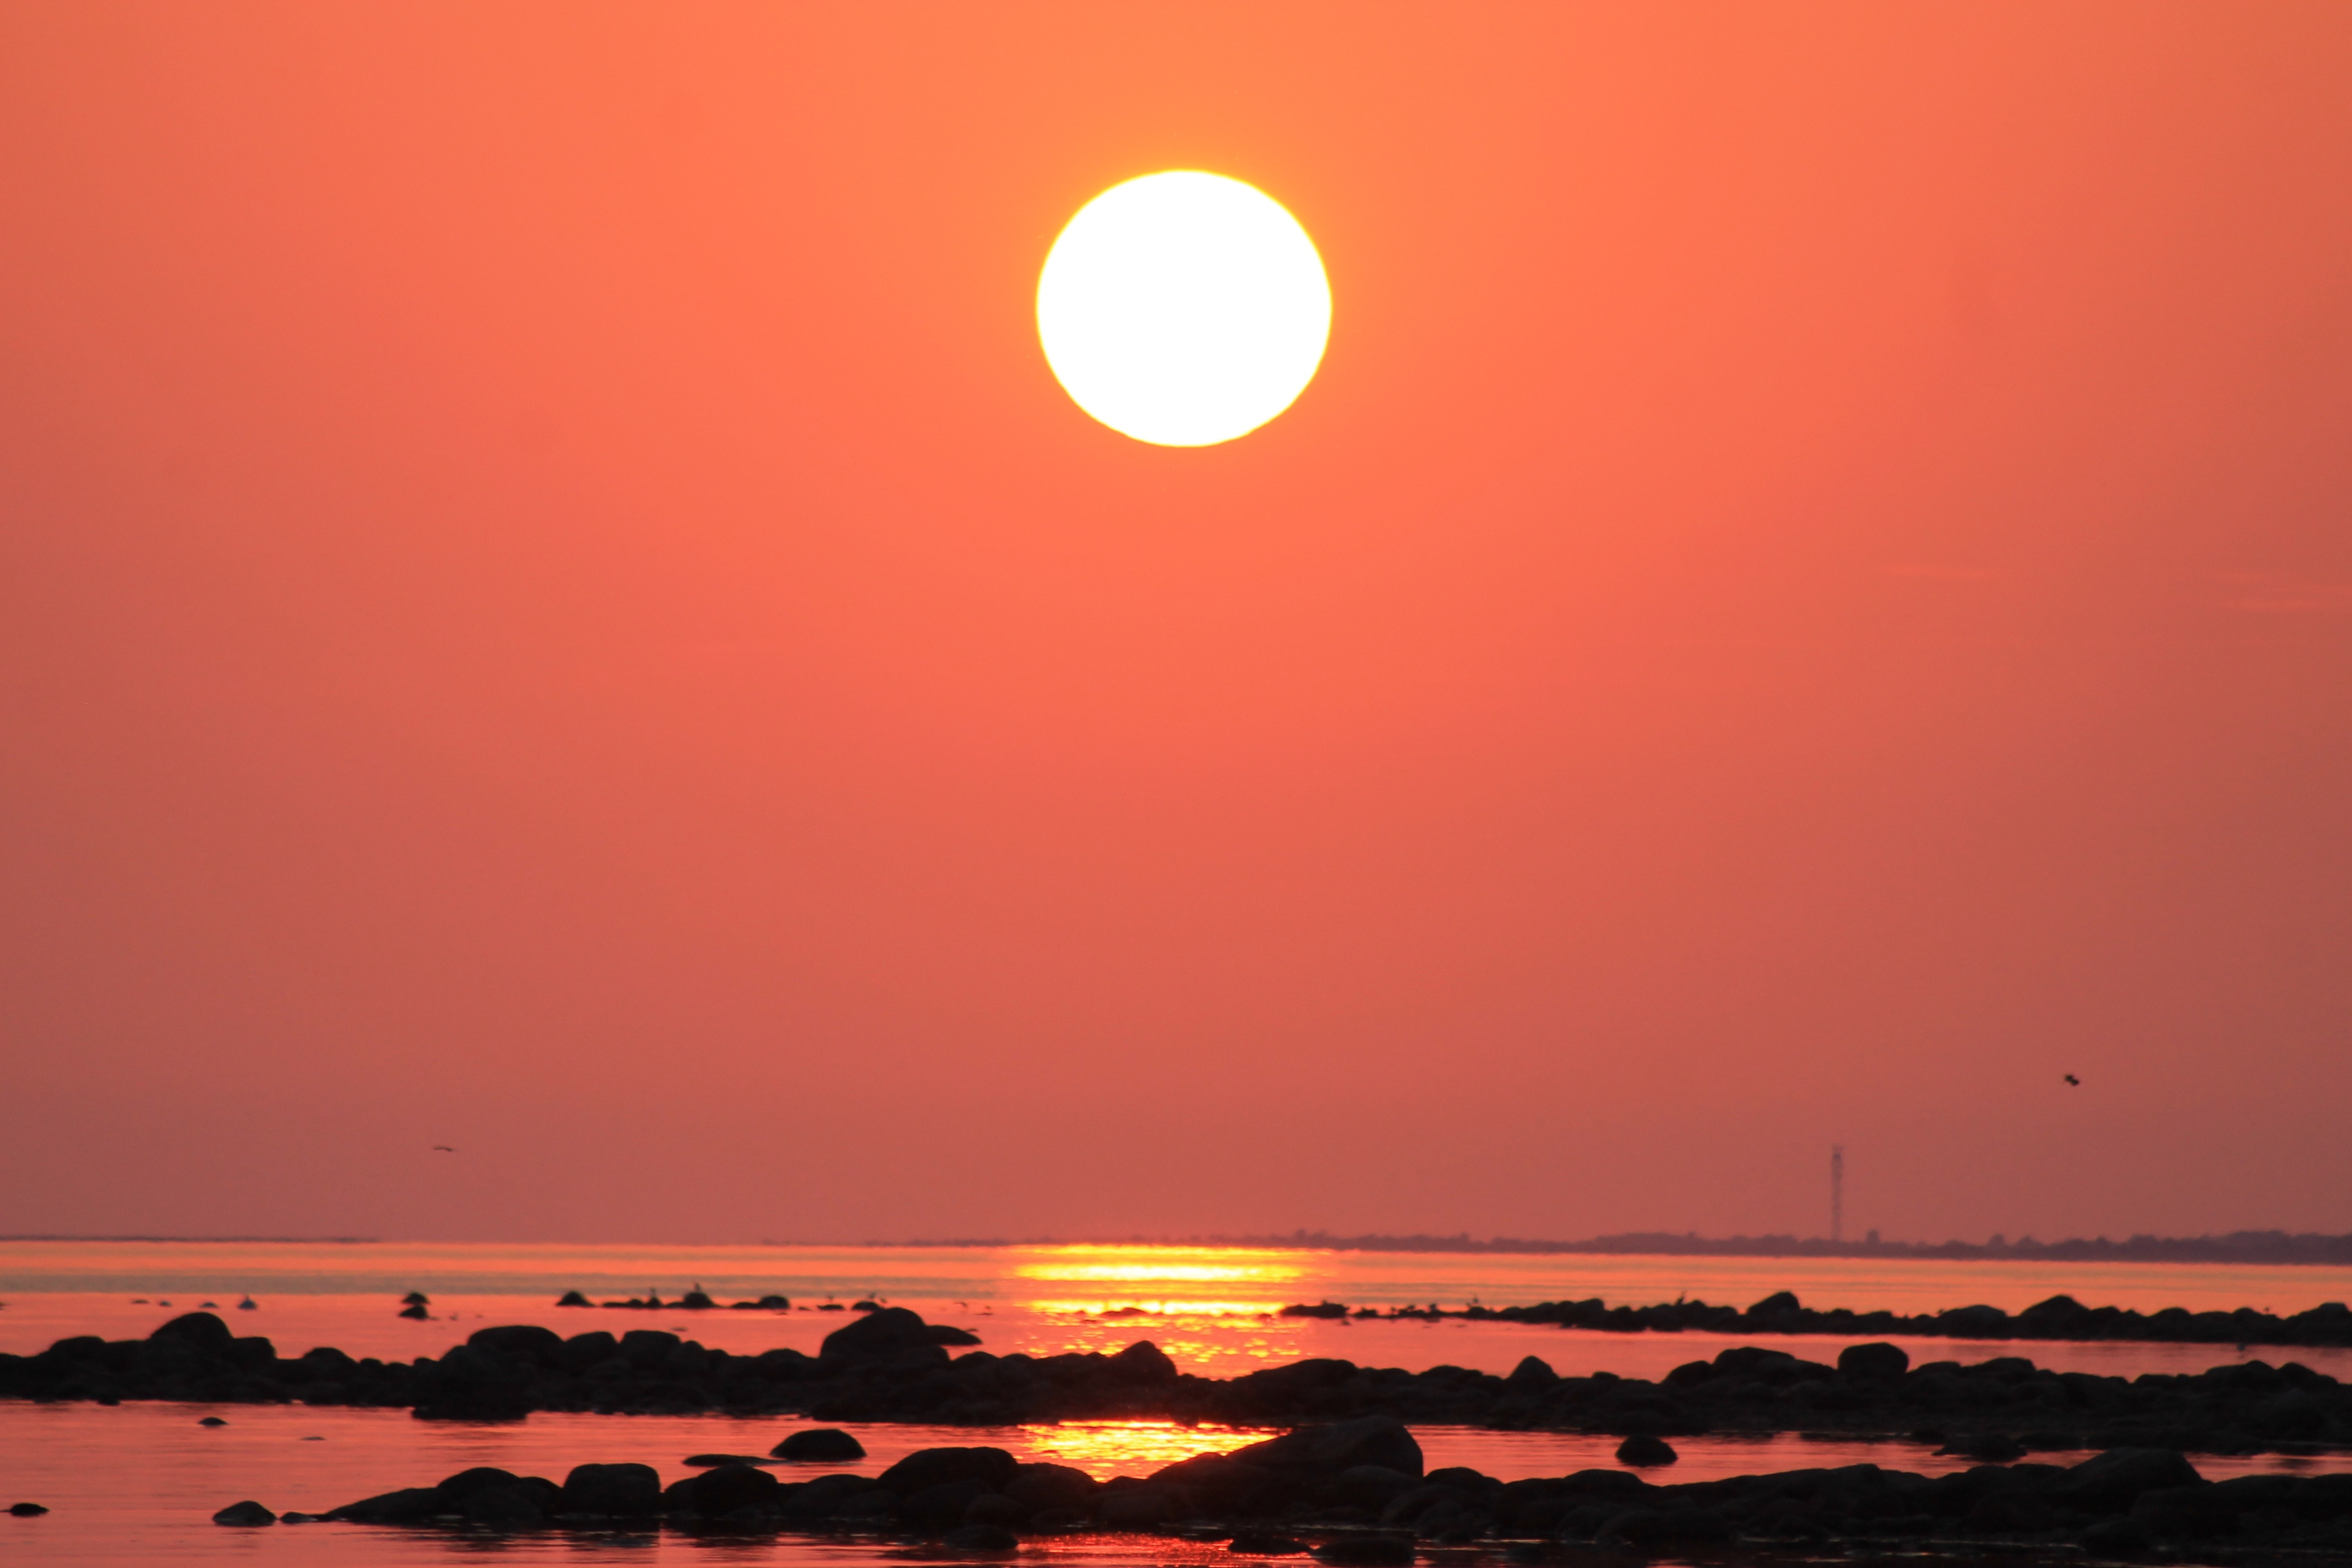
beach, sea, water, ocean, horizon, light, sky, sun, sunrise, sunset, morning, wave, dawn, dusk, evening, afterglow, astronomical object